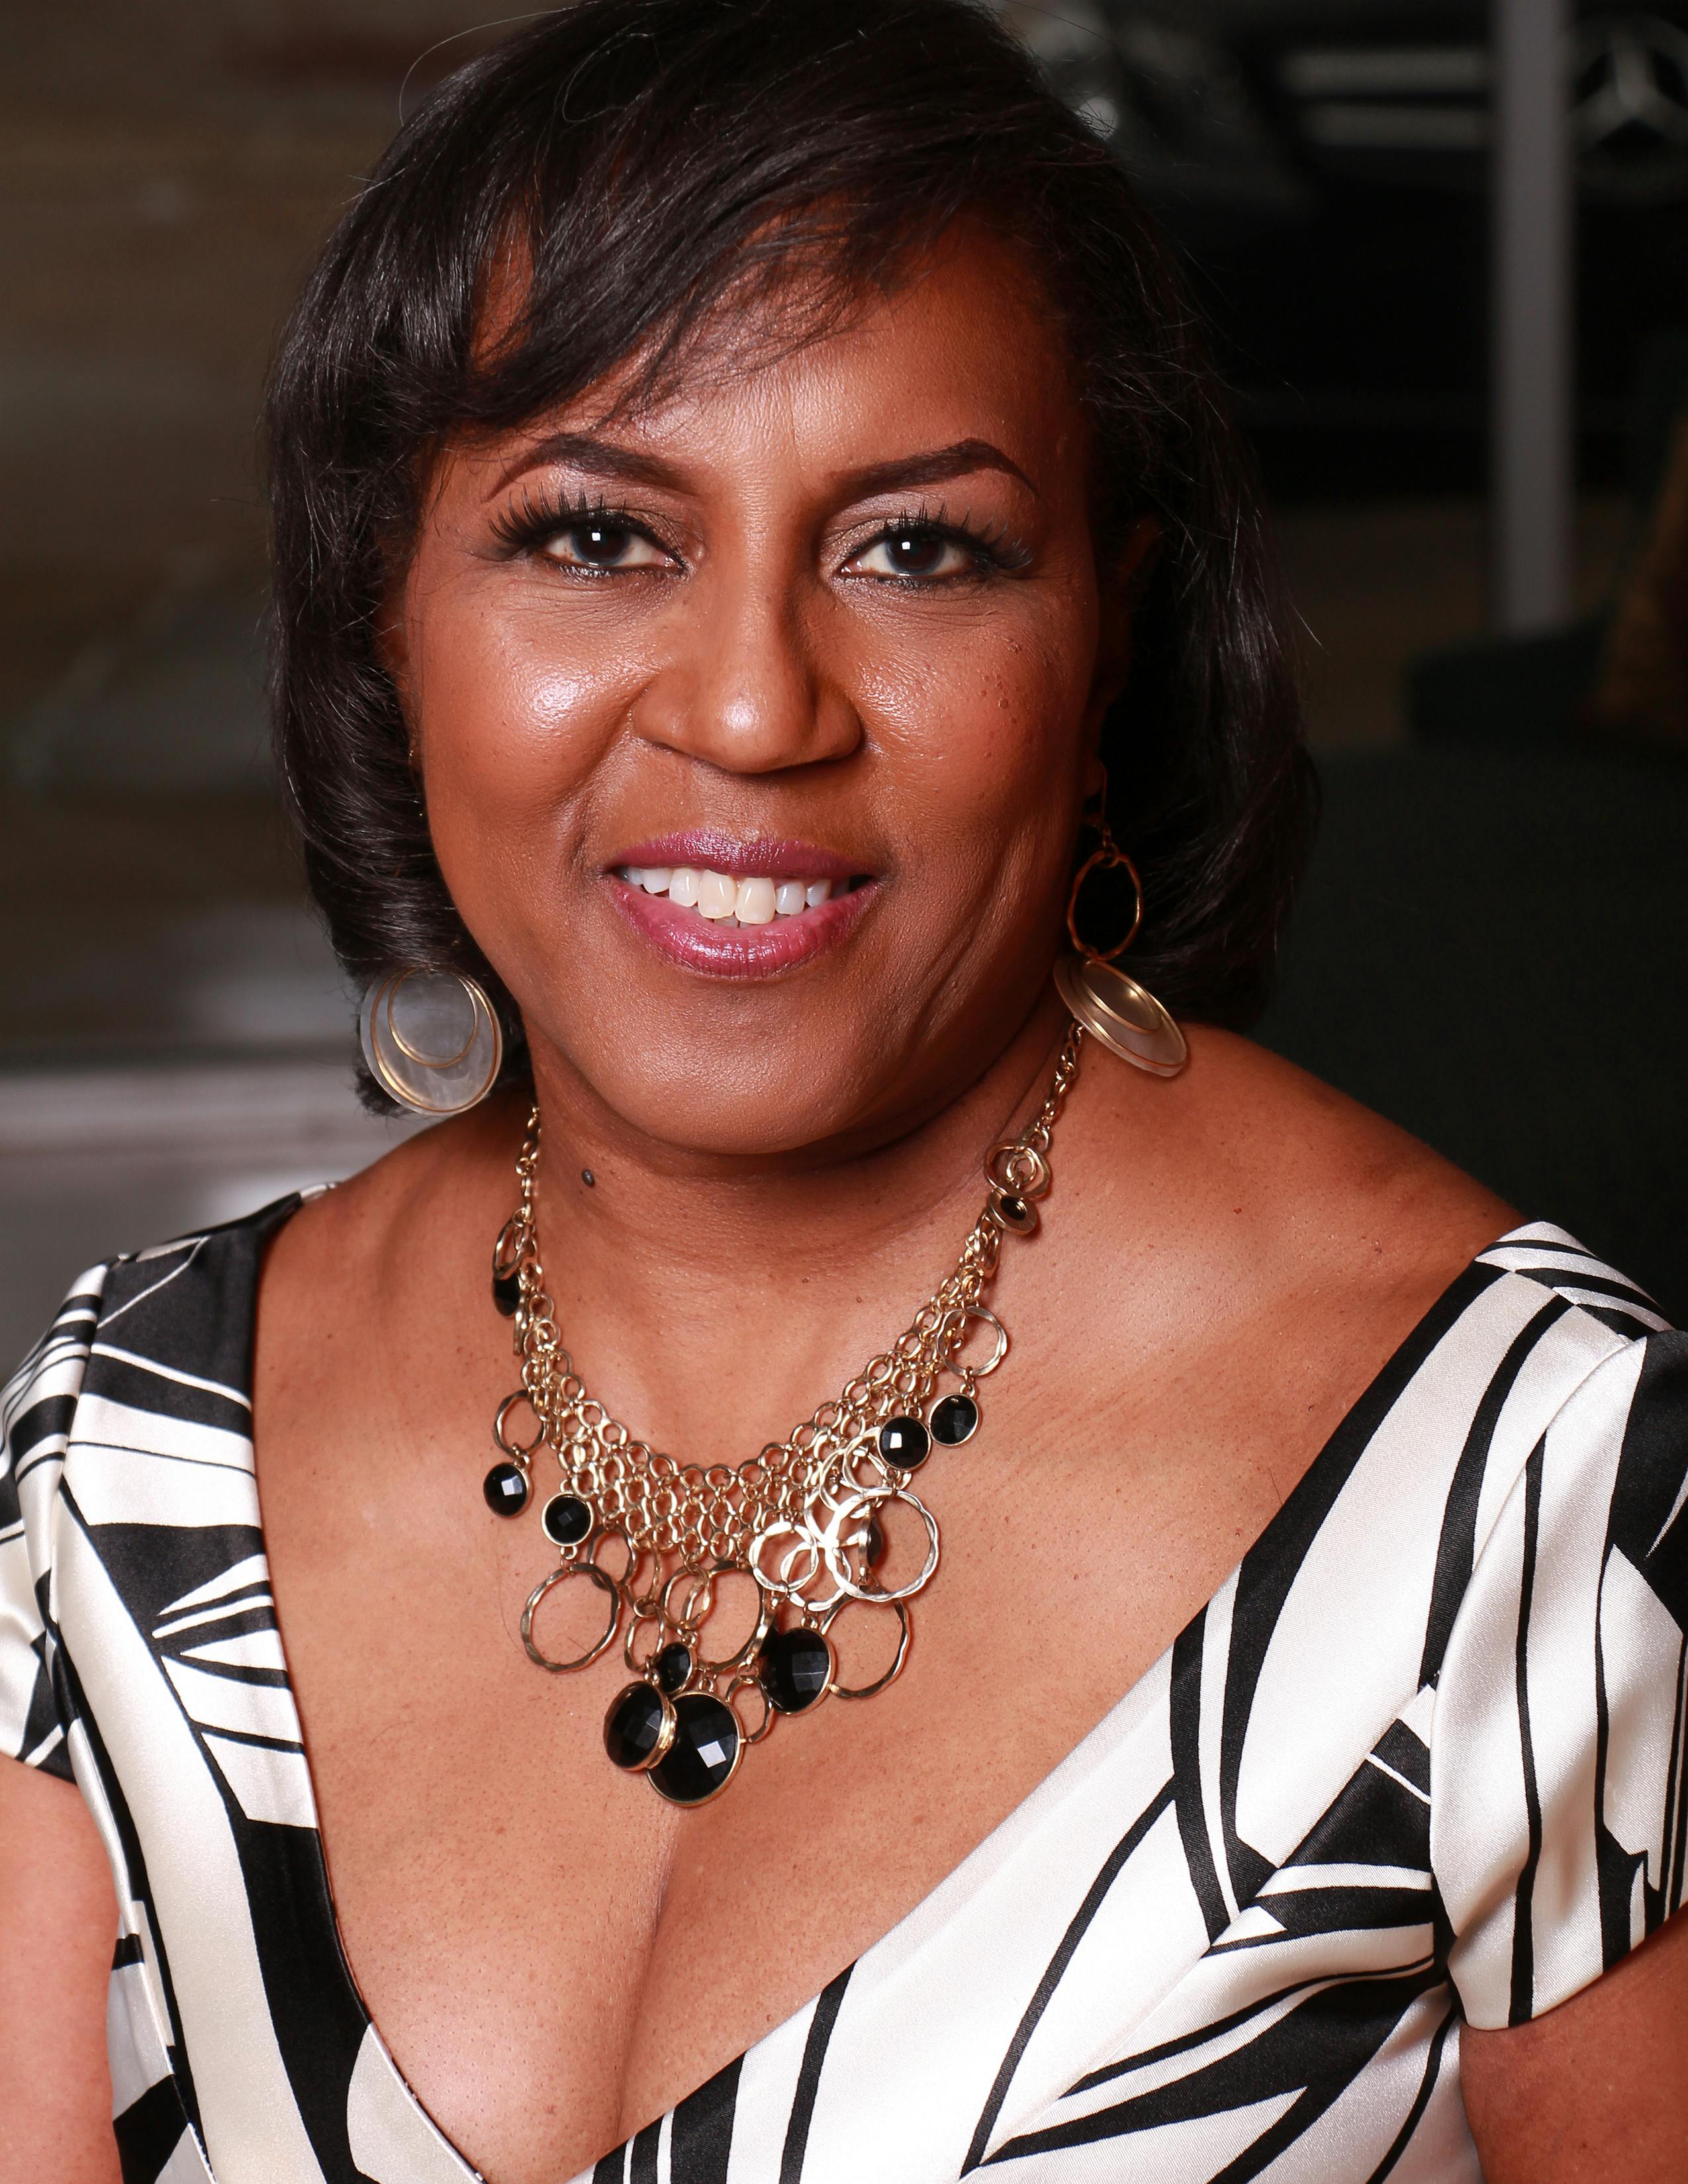
Gender: women